Amine Linganzi

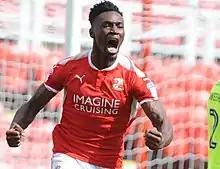
Linganzi with Swindon Town

Amine Linganzi Koumba (born 16 November 1989) is a former professional footballer who played as a midfielder. Born in Algeria, Linganzi represented Congo at international level.